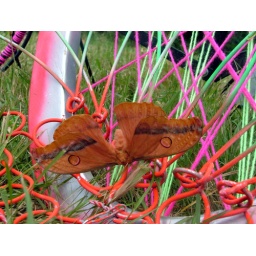
A cool orange moth caught in a psychedelic maze